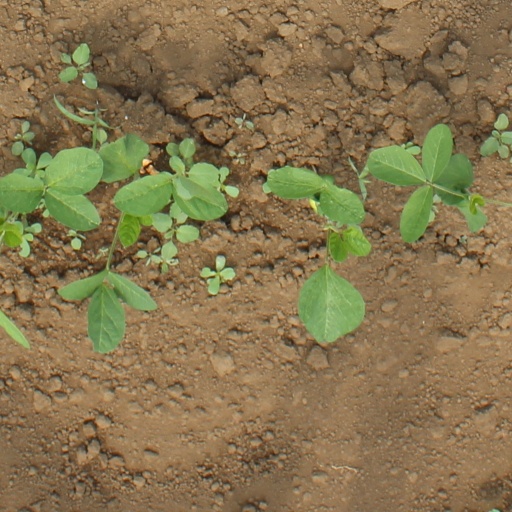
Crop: soybean